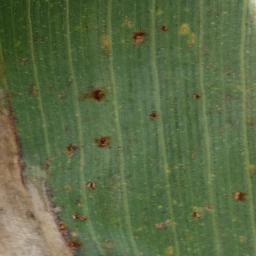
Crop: corn
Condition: (maize)_northern_blight